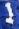
Number: 1